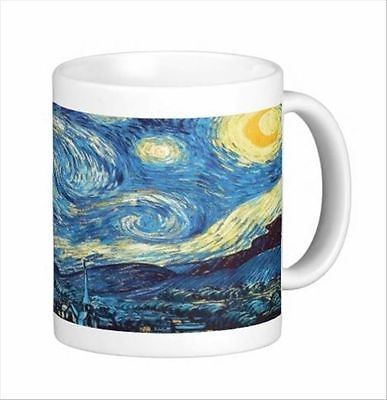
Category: mug